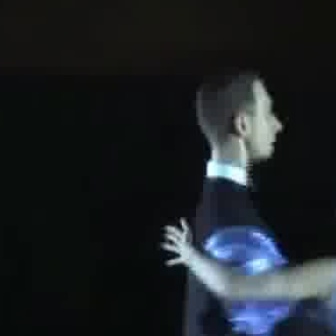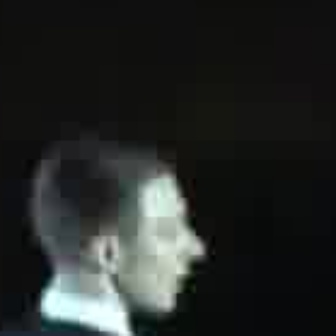
  Please identify the target specified by the bounding box [191,68,282,159] in the first image and locate it in the second image. Return the coordinates in [x_min,y_min,x_max,y_max] format.
Answer: [20,130,204,314]